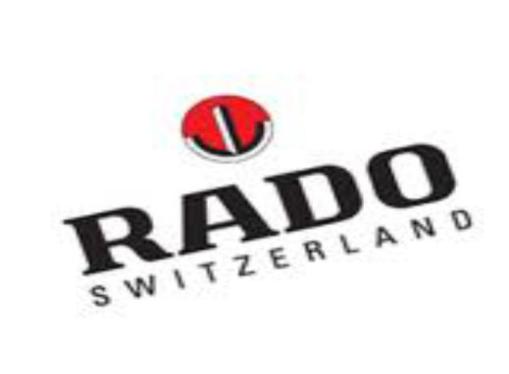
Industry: Clothes